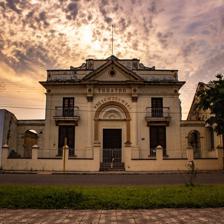
Building: Teatro Prezewodowski
Country: Argentina
Year built: 1883
Theater in Itaqui, Brazil Teatro Prezewodowski Teatro Prezewodowski General information Address R. Bento Gonçalves, 2313-2463 Centro, Itaqui , Brazil Coordinates 29°7′17.65″S 56°33′25.91″W / 29.1215694°S 56.5571972°W / -29.1215694; -56.5571972 Opened 1883 ; 142 years ago ( 1883 ) Teatro Prezewodowski is one of oldest theaters in South America . It was built in 1883 at the town of Itaqui , Brazil. References